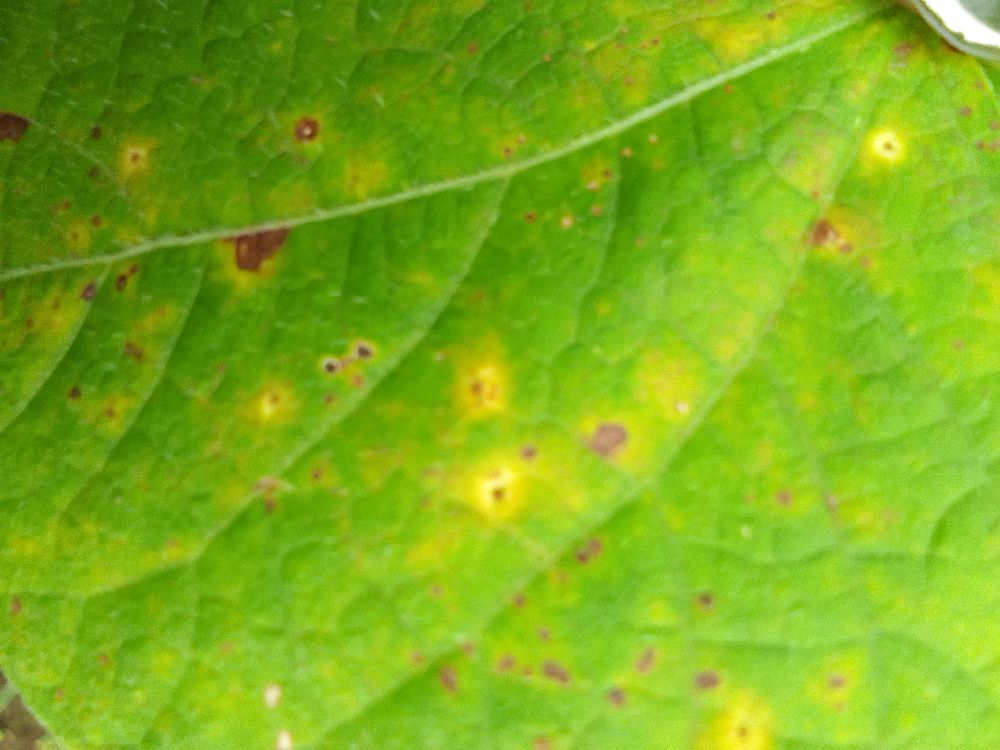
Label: rust